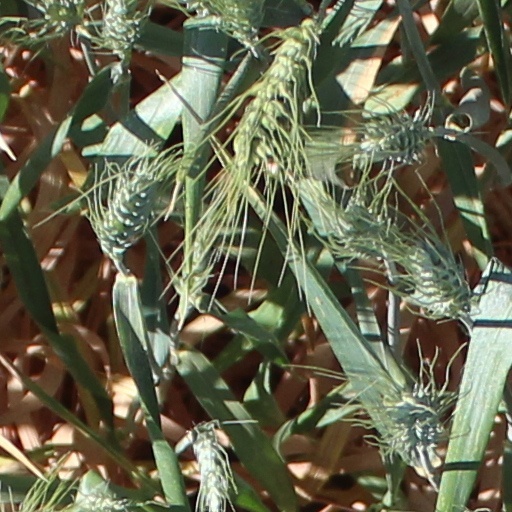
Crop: wheat